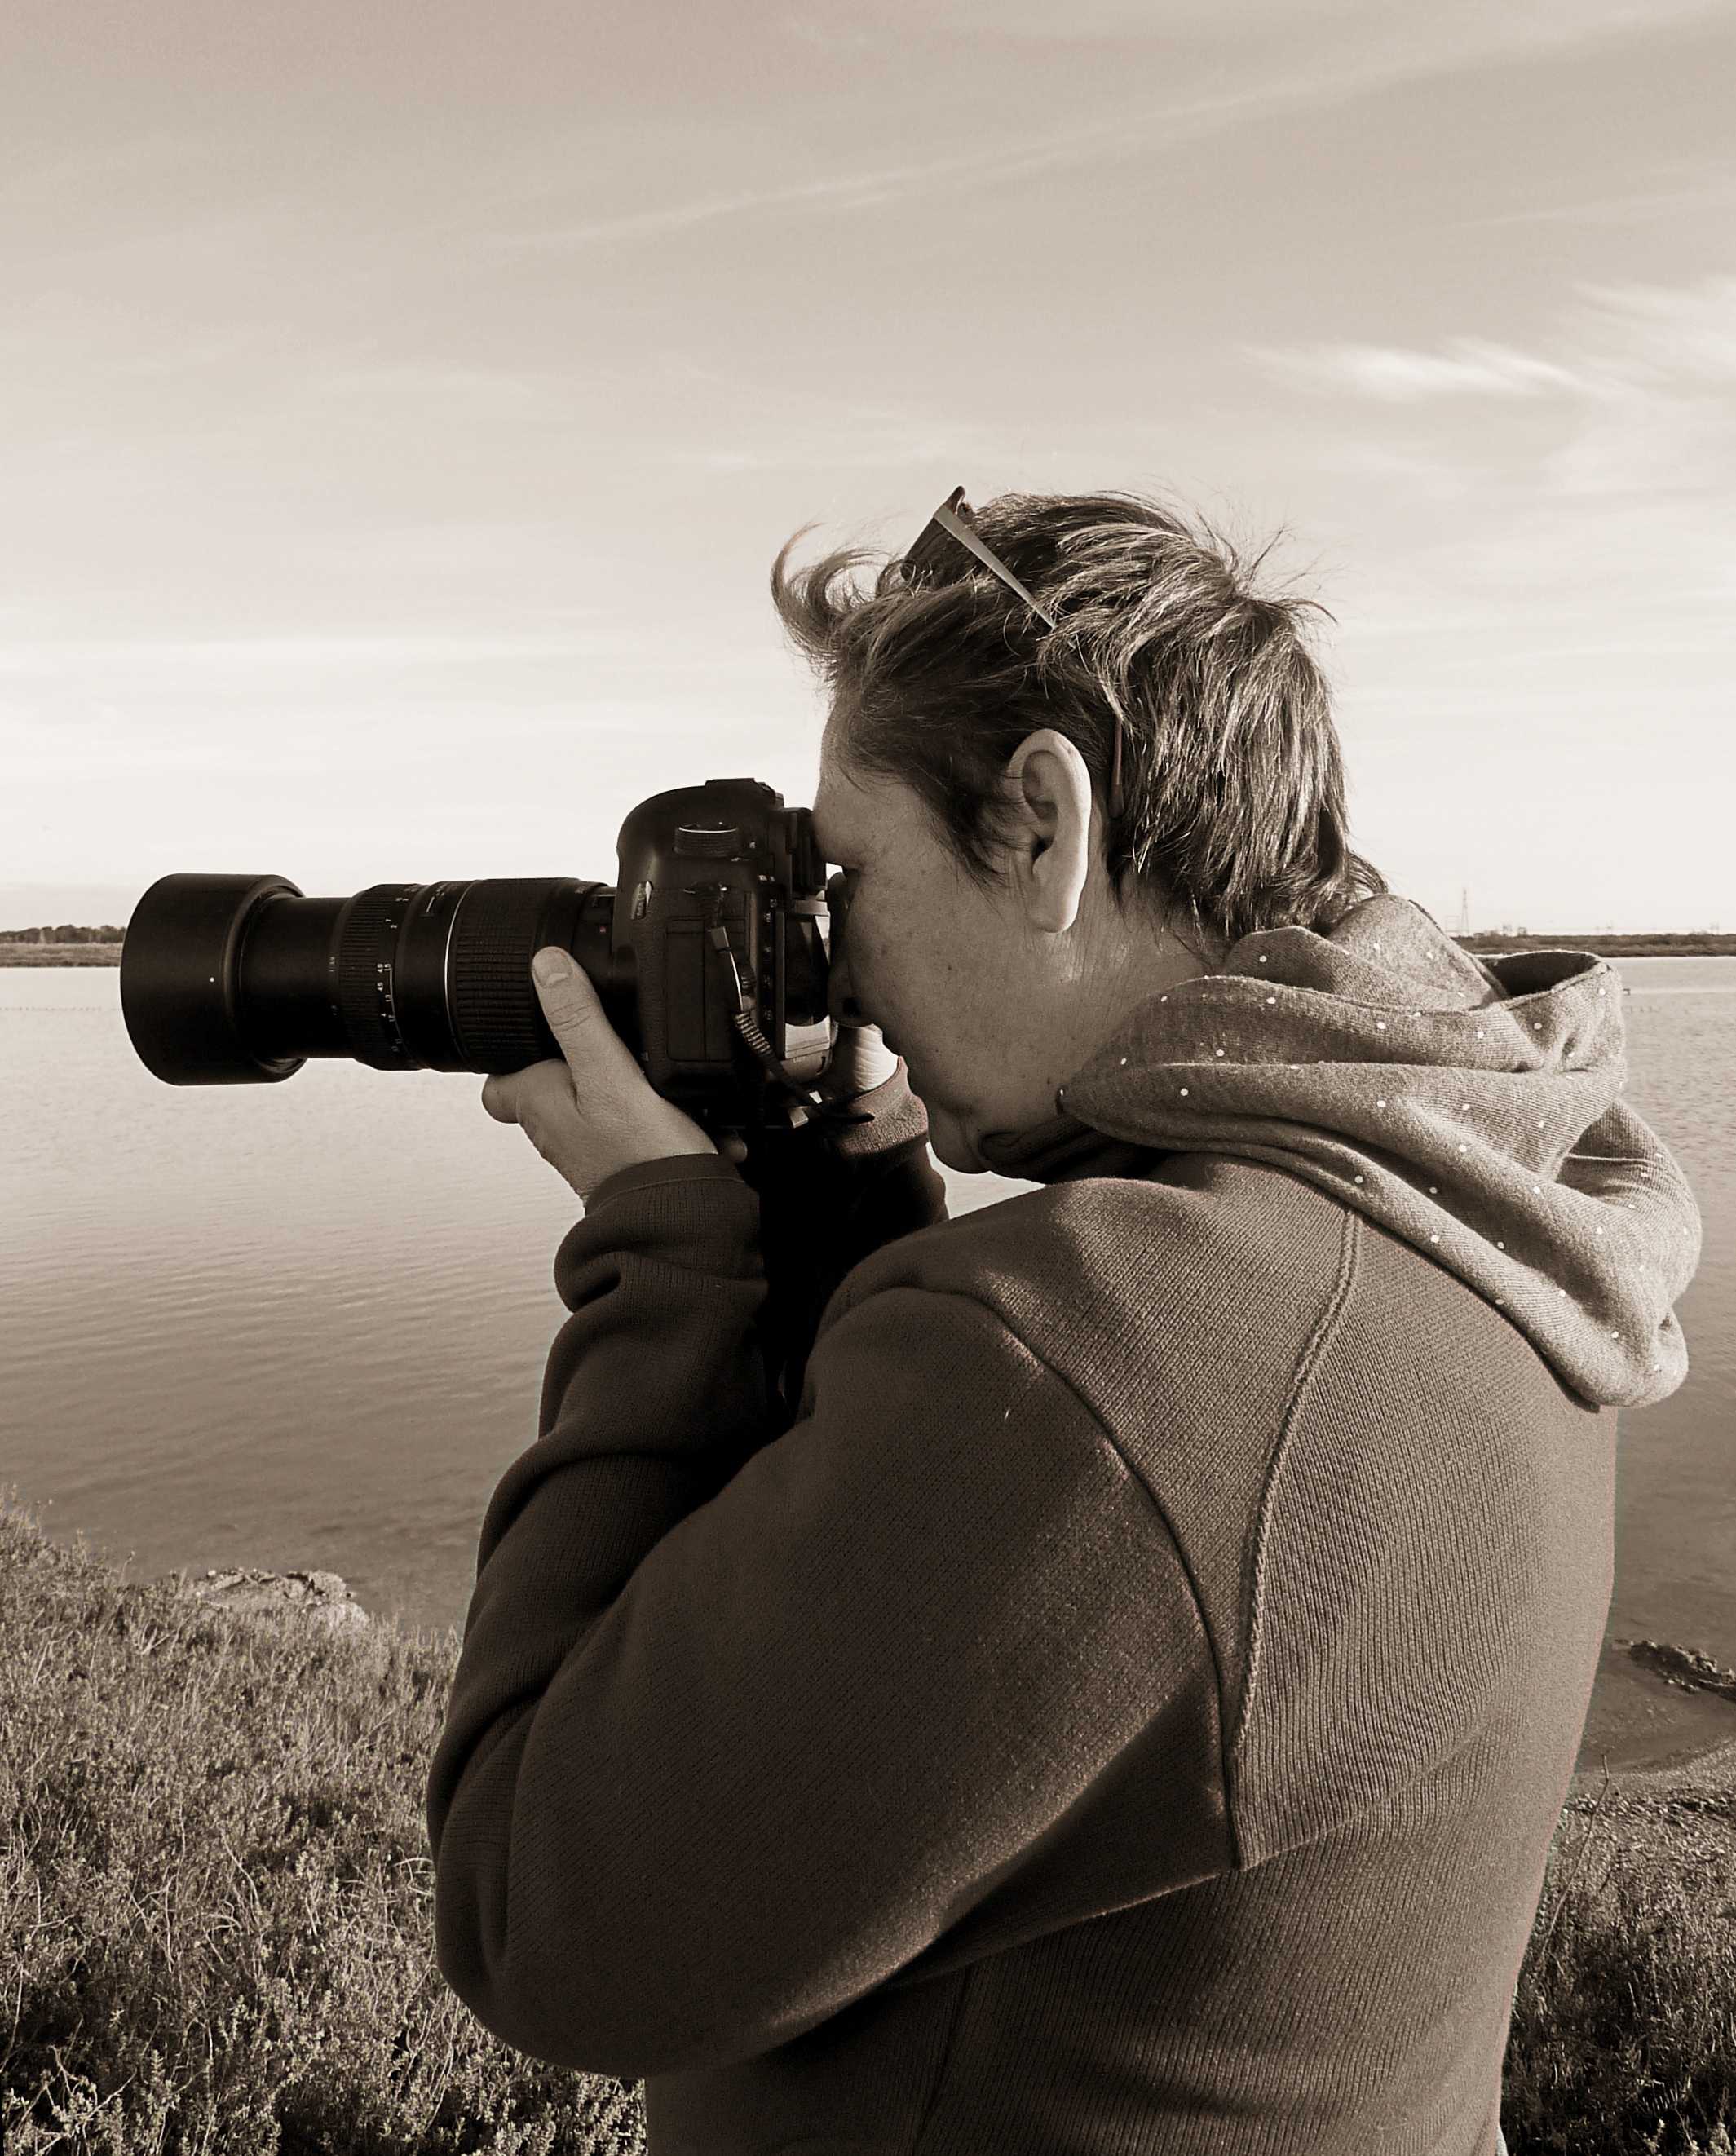
person, white, camera, photography, photographer, portrait, black, monochrome, black white, picture, photograph, character, cinematographer